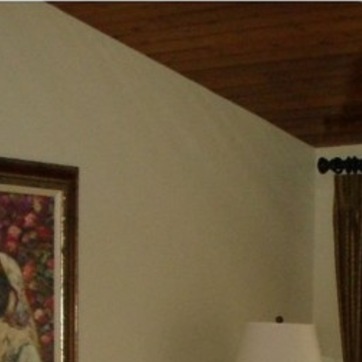
Material: painted